Farid Daoud

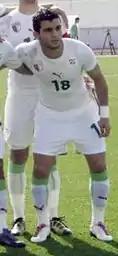

Farid Daoud (born August 25, 1989) is an Algerian football player.